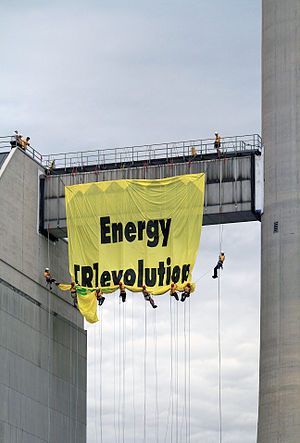
Atomkraftværk / Kernekraftmodstand
Aktivister hænger et protestbanner op ved kernekraftværket Zwentendorf i Østrig.
Et kernekraftværk er et termisk kraftværk der producerer elektricitet ved hjælp af kernekraft.